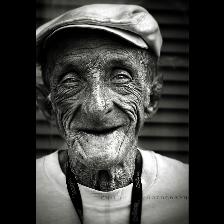
Label: Human